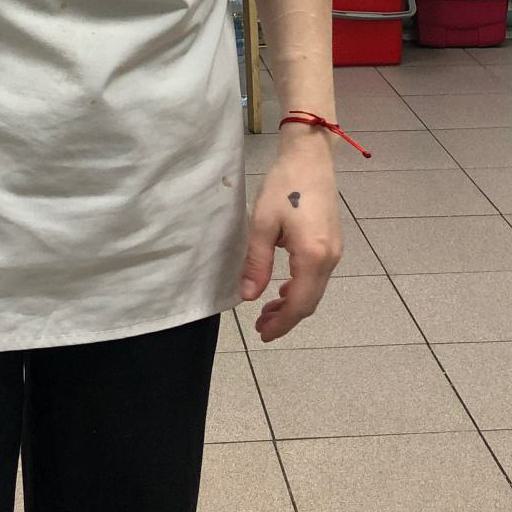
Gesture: no_gesture